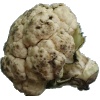
Label: cauliflower